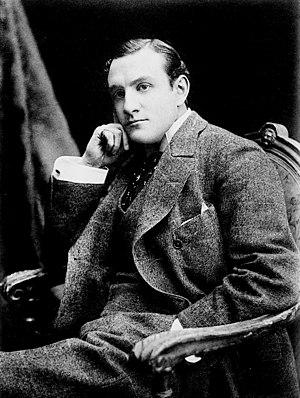
Le 14ᵉ district du Congrès de New York est un district du Congrès de la Chambre des représentants des États-Unis situé à New York, actuellement représenté par le Démocrate Alexandria Ocasio-Cortez.
William Astor Chanler est un militaire, aventurier, homme d'affaires et homme politique américain.